Fort Orleans

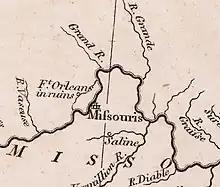
Fort Orleans site, as noted on John Cary's 1805 map

The fort was established on the Missouri River in 1723 by Étienne de Veniard, Sieur de Bourgmont. It was to be the Missouri River headquarters of the newly claimed French Louisiana territory. Like the newly founded New Orleans, Louisiana, it was named for the Duke of Orléans.